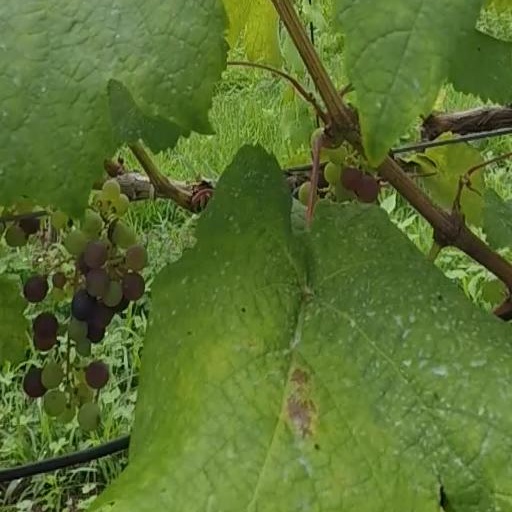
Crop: grape